Rathnan Prapancha

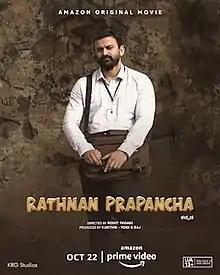
Official release poster

"Rathnan Prapancha (") is a 2021 Indian Kannada-language comedy drama film written and directed by Rohit Padaki and produced by Karthik and Yogi G Raj under the banner KRG Studios. The film stars Dhananjay, Malayalam actress, Reba Monica John in her Kannada debut, Panju, Umashree, Ravishankar Gowda, It was released directly on the digital platform Amazon Prime Video on 22 October 2021.